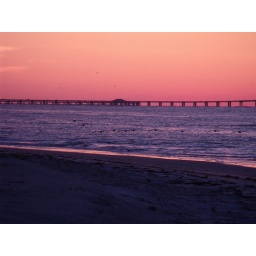
cormorant flock flying over the purple water of Tampa Bay